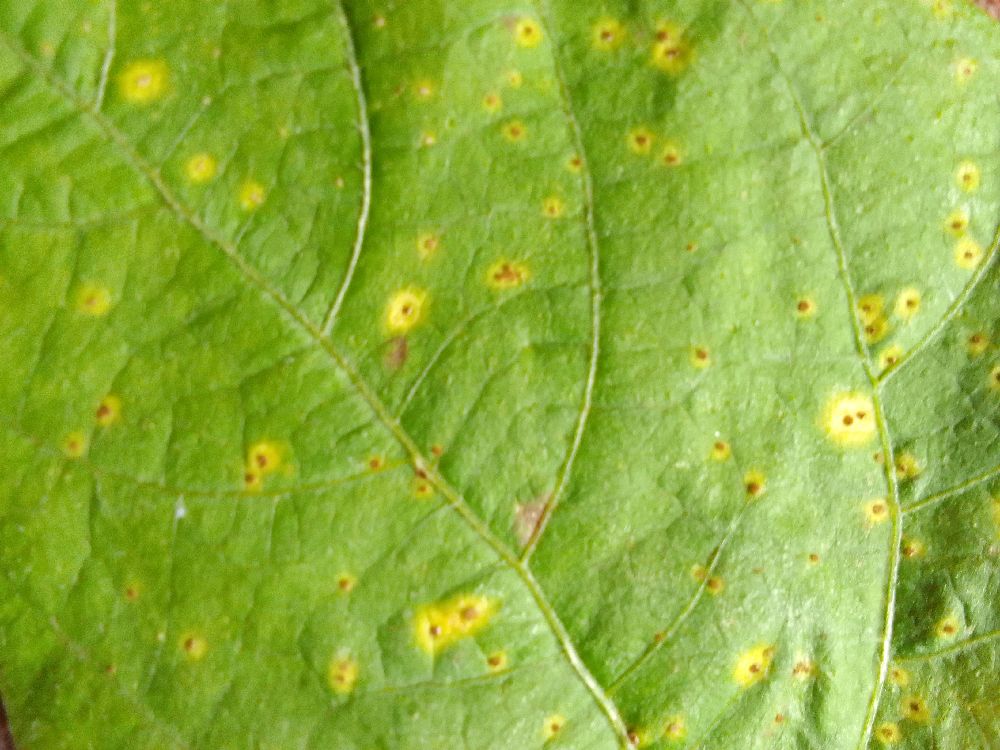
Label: rust